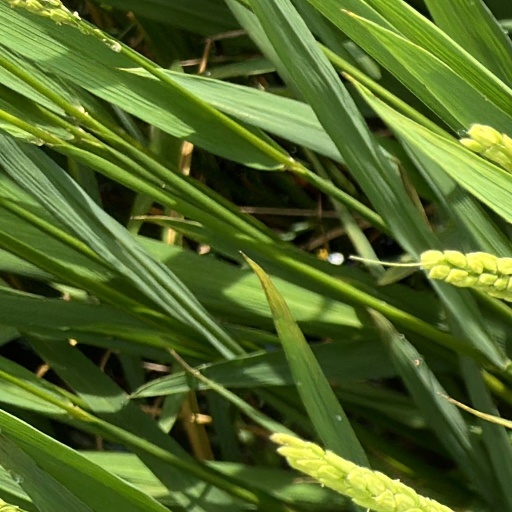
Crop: rice